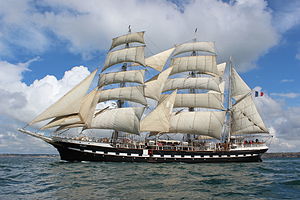
Barkentine / Skema over tremastede sejlskibe
Belem ved Brest i 2012
En barkentine er i skibsterminologi betegnelsen for et fartøj med mindst tre master hvoraf kun den forreste fører råsejl, mens de øvrige har gaffelsejl. Blev også omtalt som skonnertbarker.